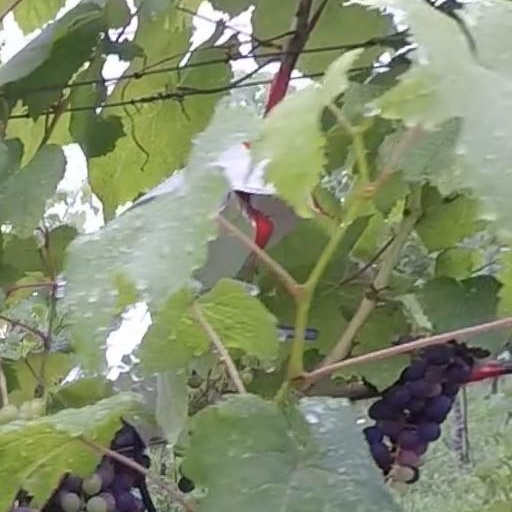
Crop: grape